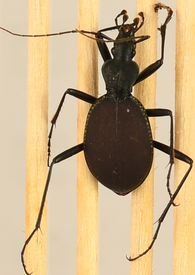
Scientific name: Scaphinotus angusticollis
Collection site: Abby Road NEON (ABBY), plot ABBY_010